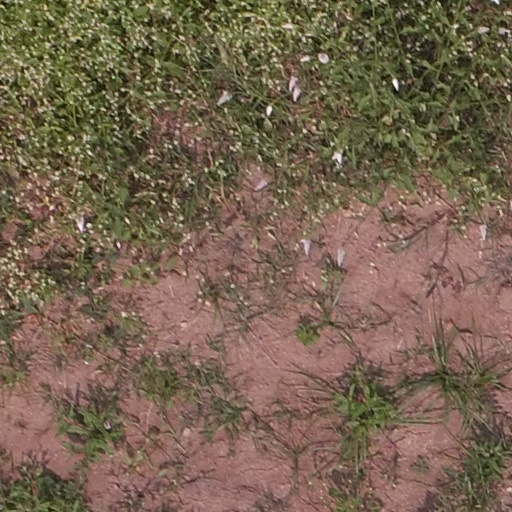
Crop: maize; corn